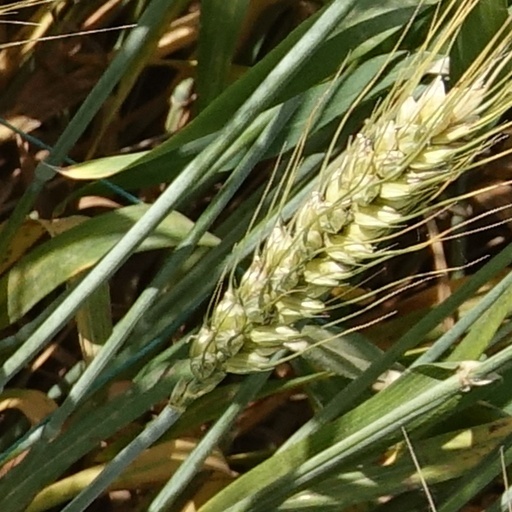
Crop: wheat